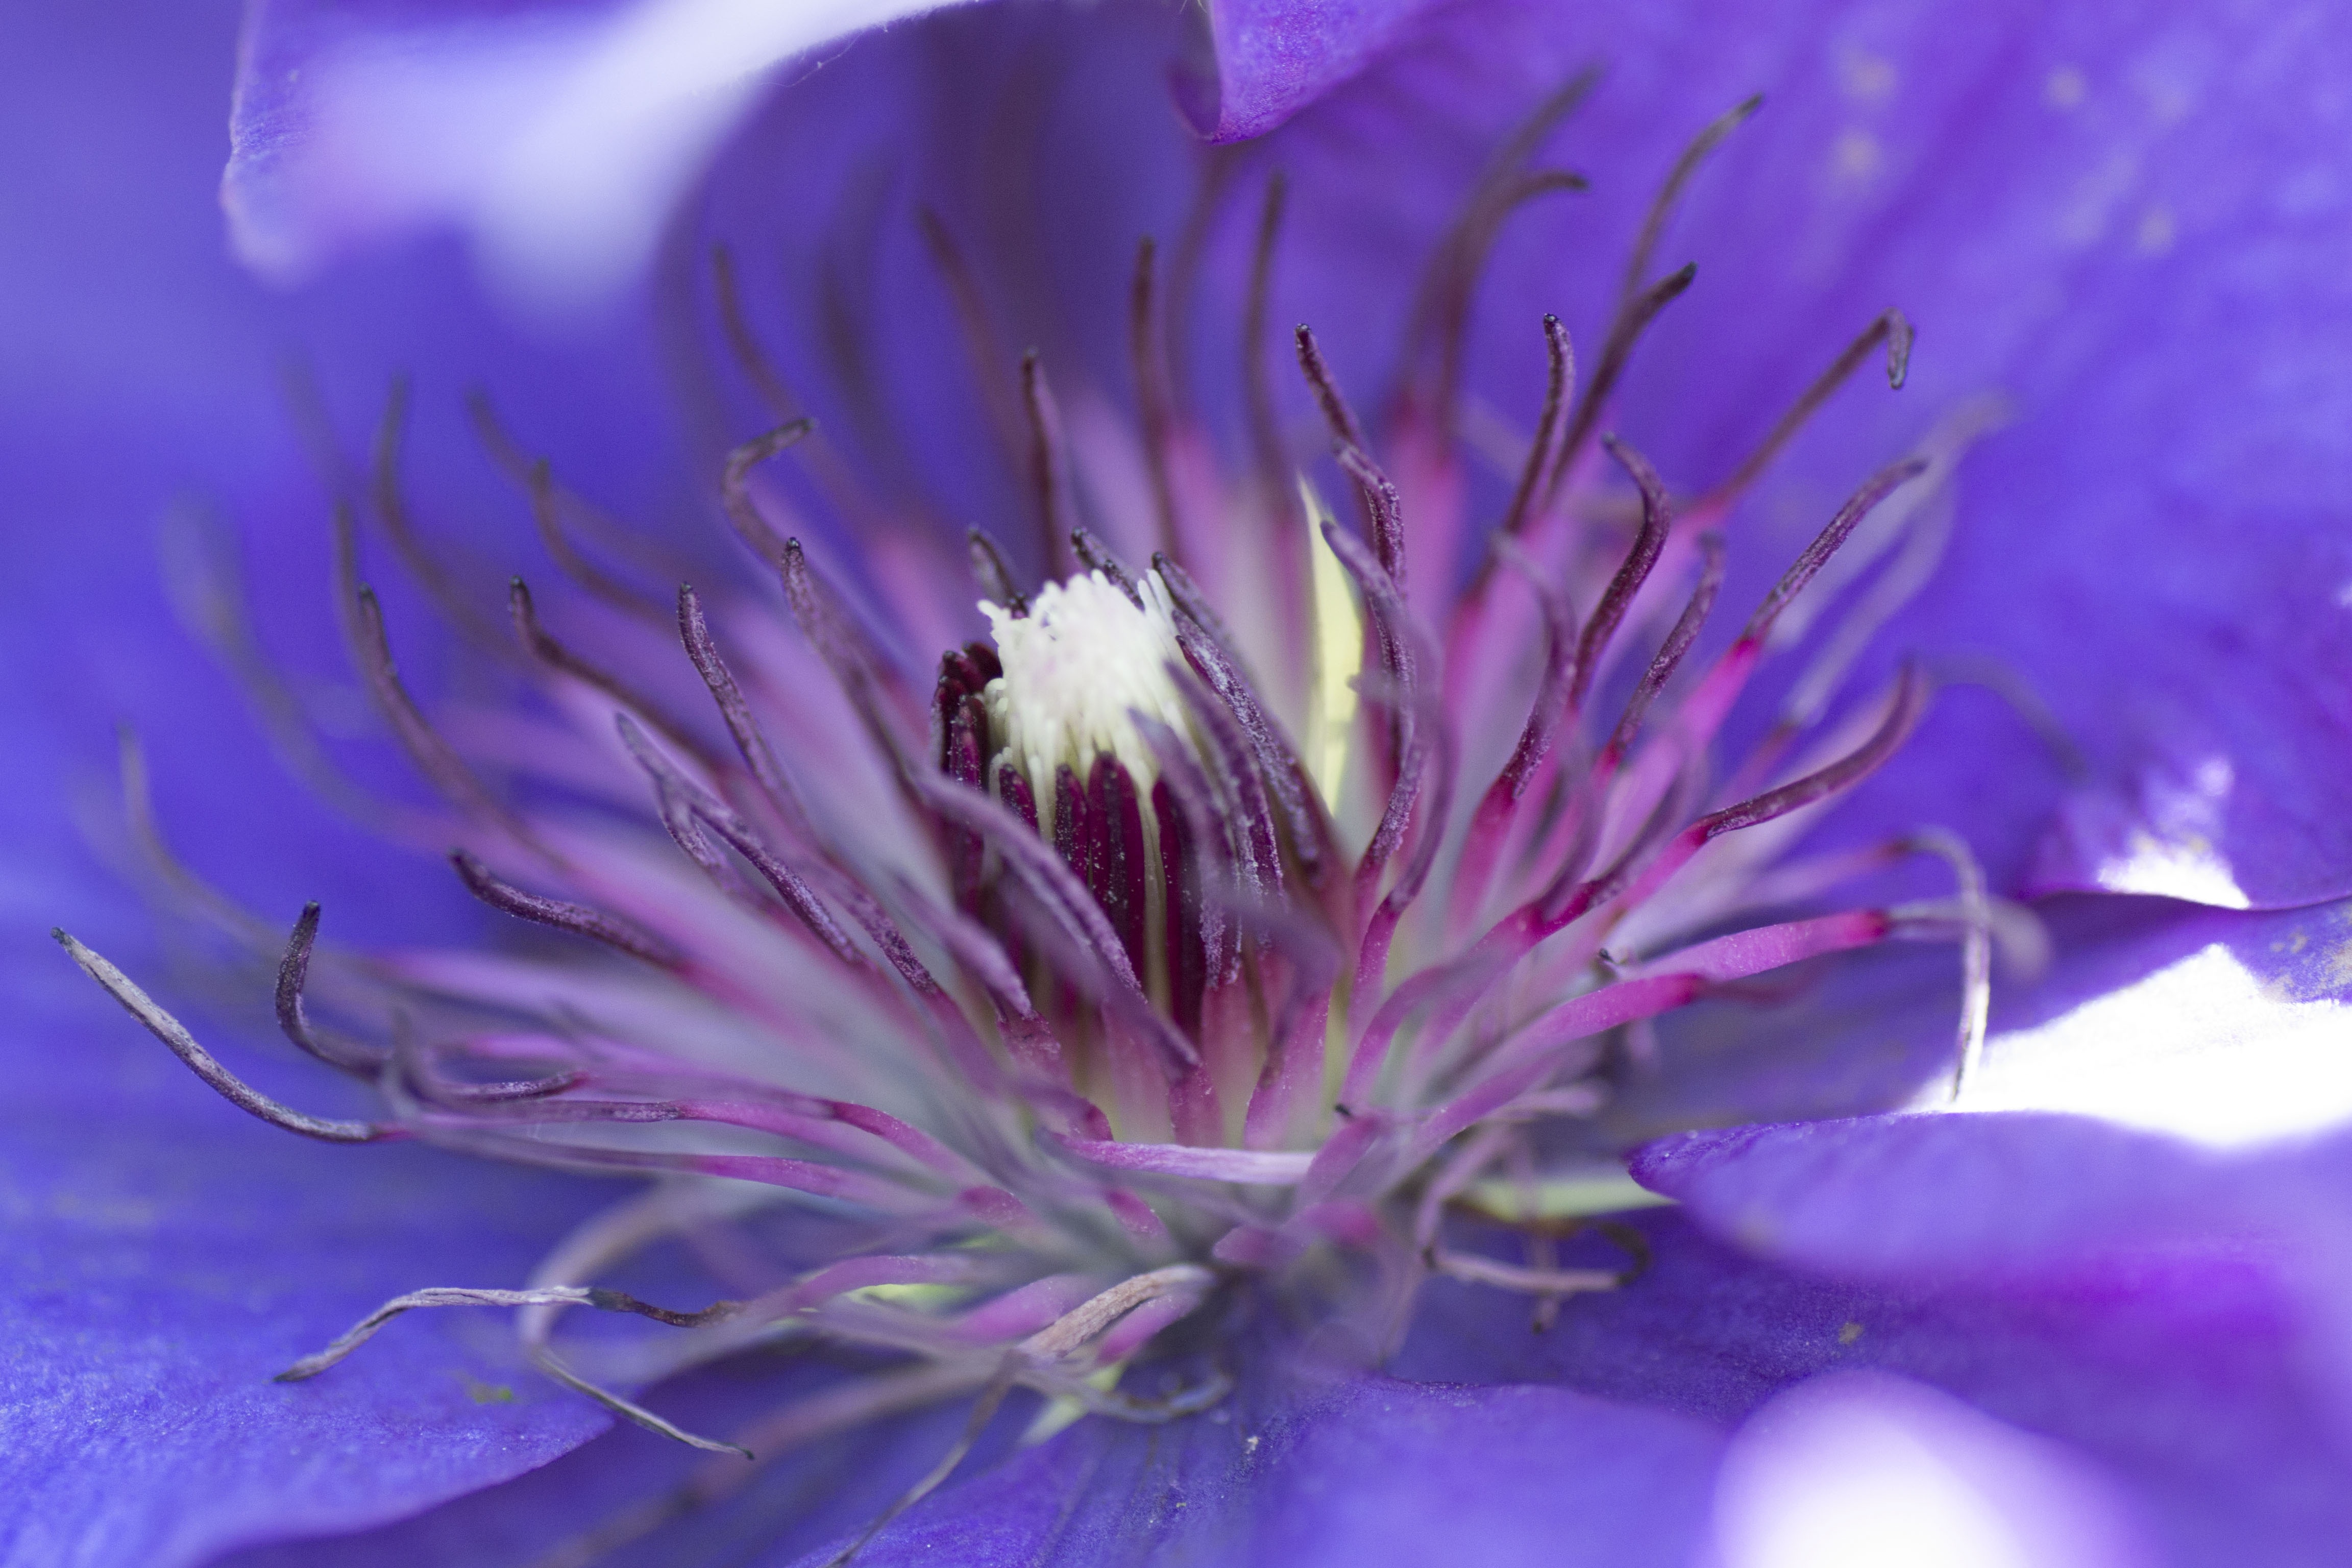
nature, blossom, plant, flower, purple, petal, pollen, flora, wildflower, close up, pistil, clematis, macro photography, flowering plant, land plant